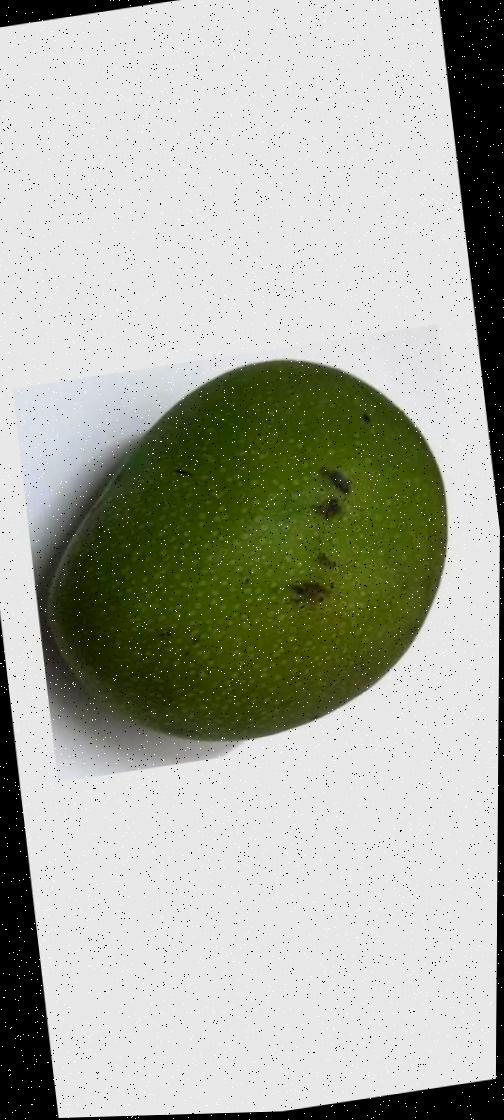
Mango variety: Ashshina Zhinuk